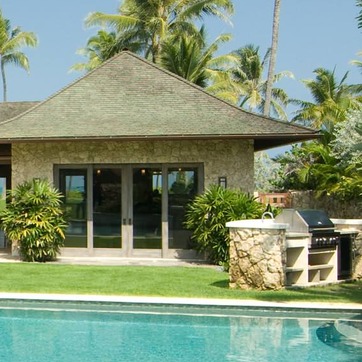
Material: glass